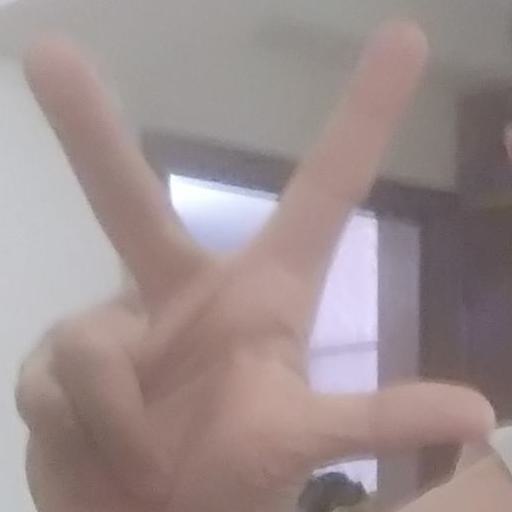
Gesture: three2